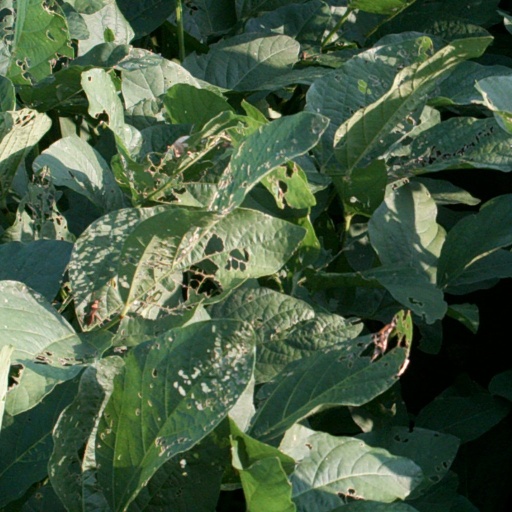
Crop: soybean